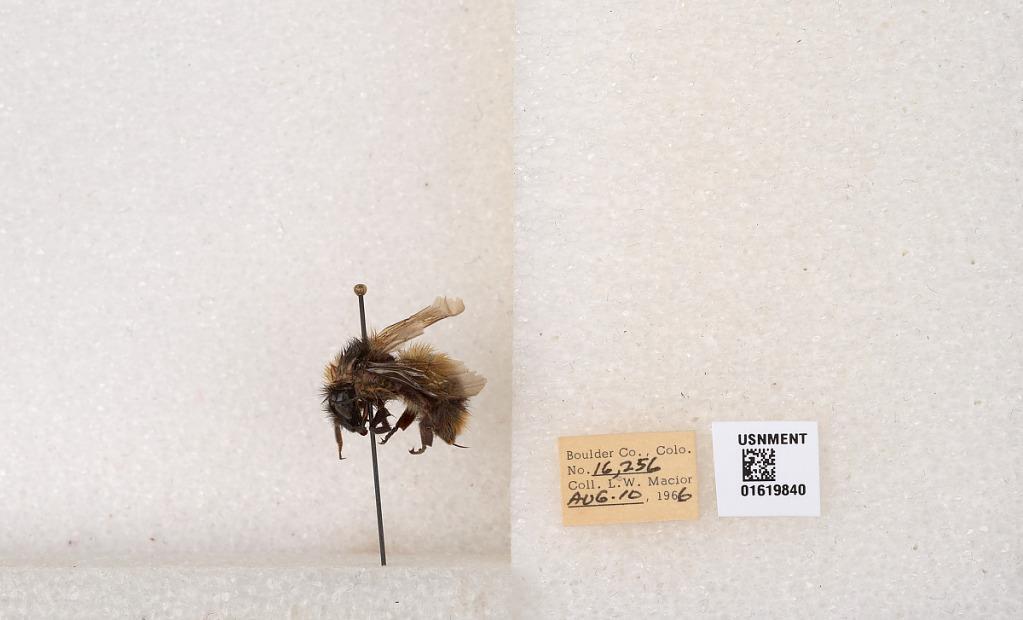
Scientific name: Bombus kirbyellus
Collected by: L. Macior
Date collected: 1966-8-10
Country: United States
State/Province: Colorado
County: Boulder
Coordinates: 40.0925, -105.358